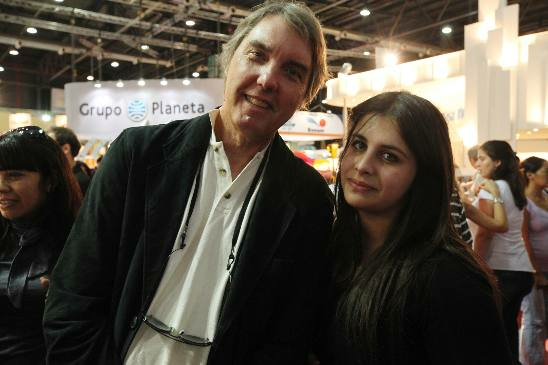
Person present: Yes